Hsinbyushin

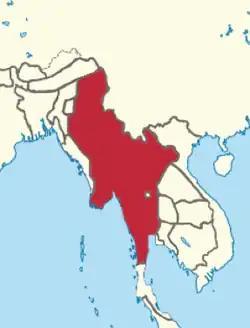
The territorial extent of the Burmese Empire in 1767

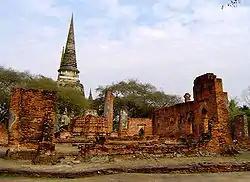
Ruins of Ayutthaya

The Ayutthaya Kingdom was one of Southeast Asia's most wealthiest and most cosmopolitan polities in the 18th century. Siamese and Burmese interests in the Tenasserim have clashed on and off since the 16th century. For the past 150 years, Burma controlled the Northern Tenasserim ports of Mawlamyine and Tavoy while Siam controlled the Southern Tenasserim ports of Mergui and Tenasserim. Since the Mon revolt of Lower Burma in the 1740s, Ayutthaya had been supporting the Mon rebels in fighting against Upper Burma and the Konbaung dynasts, even after the Konbaung conquest of Lower Burma in 1757. After a number of military incursions into Siam, Konbaung elites noticed that Ayutthaya's armies had not responded quickly to its own military movements on the border with Siam. The invasion of Ayutthaya was, in the words of Chris Baker and Pasuk Phongpaichit, a "joint-stock expedition", designed for the reward of riches of capturing the wealthiest port in Southeast Asia due to the seeming lack of a significant Siamese Army to be able to stop a significant invasion force.